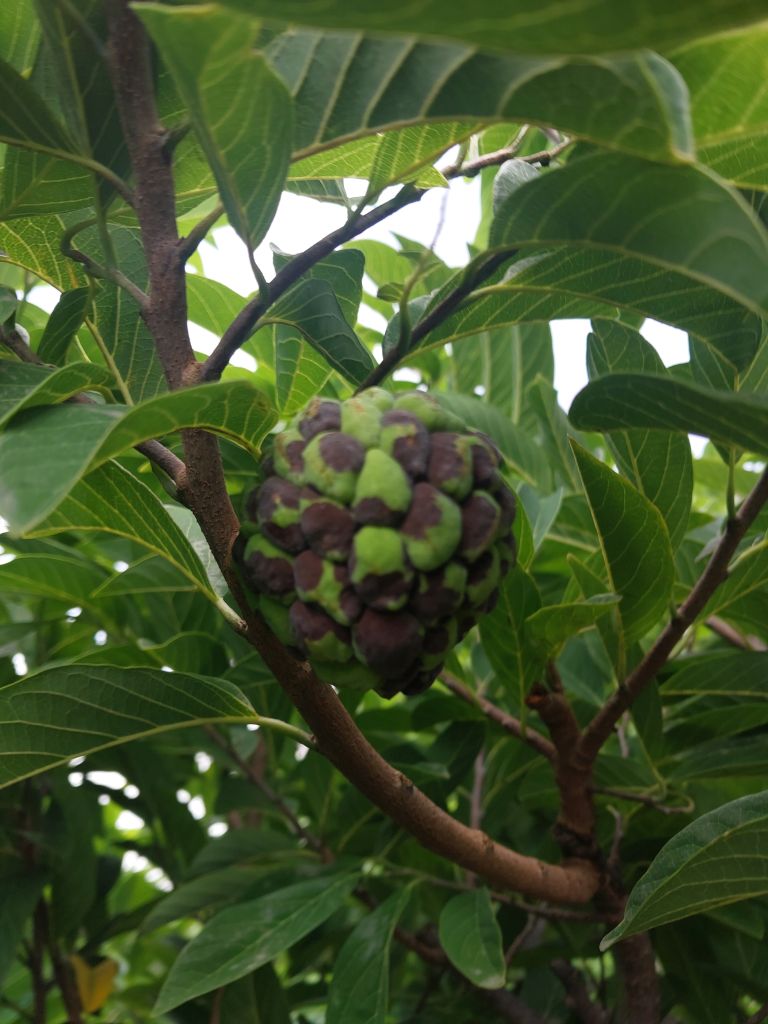
Disease label: Diplodia Rot